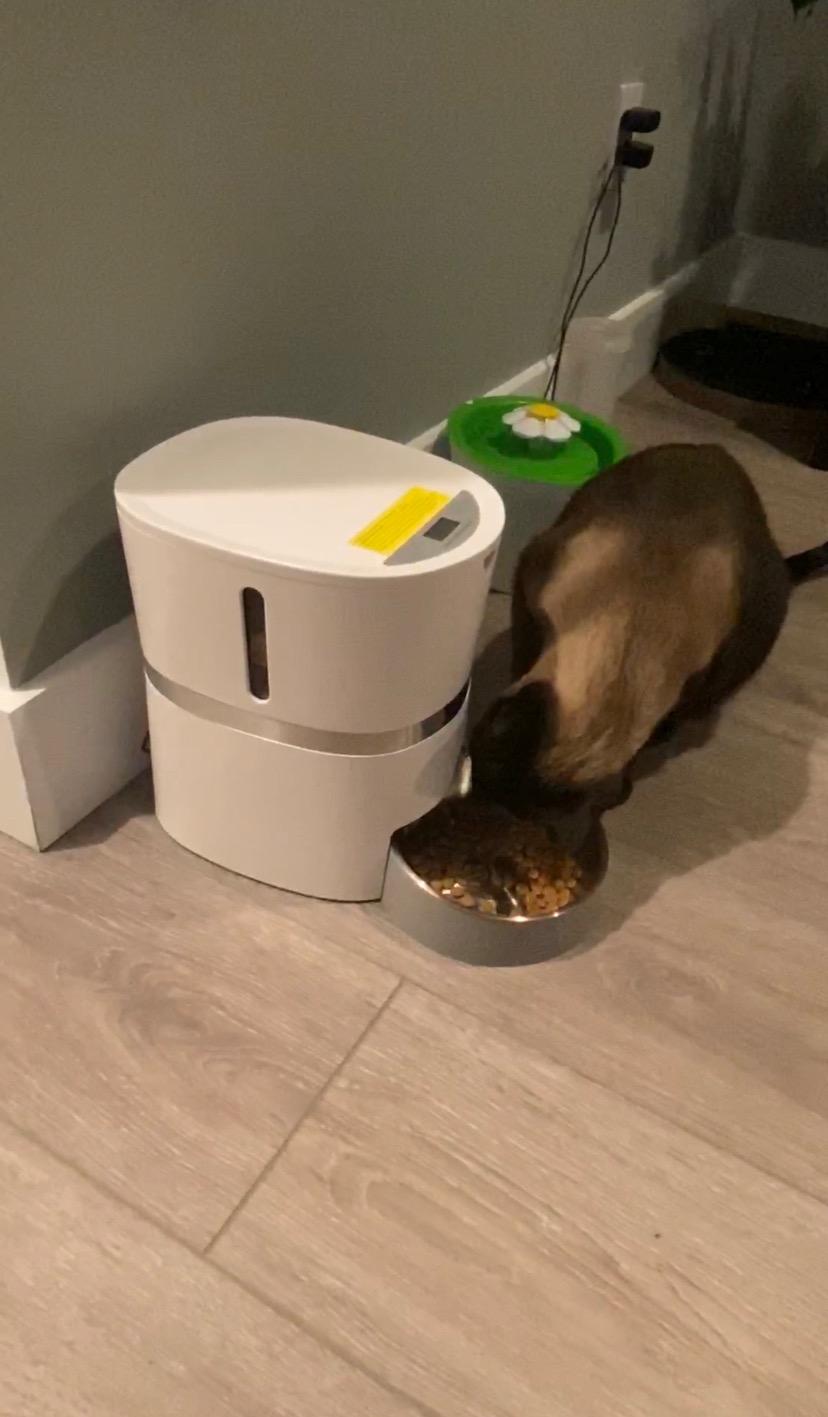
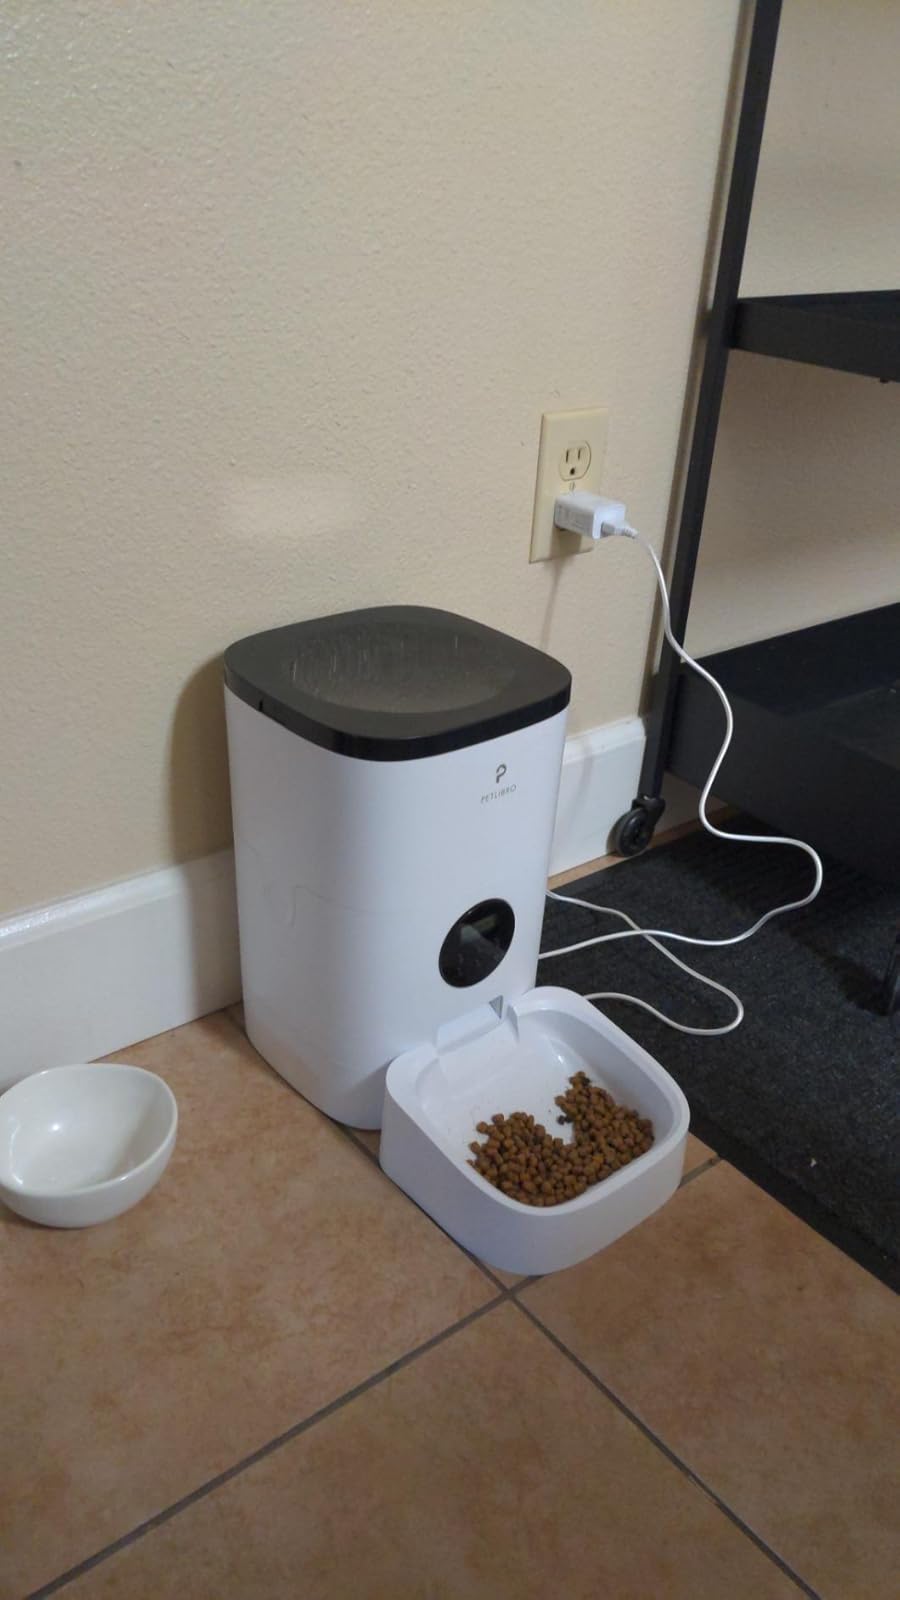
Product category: items_feeder
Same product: no